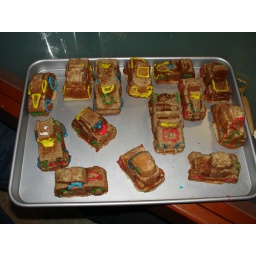
yummy car cakes baked by me and decorated by Bay